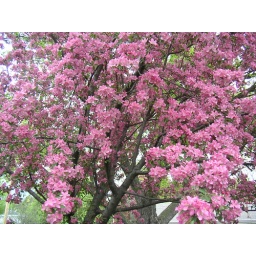
The colorful crab apple tree in full bloom in my parent's back yard.